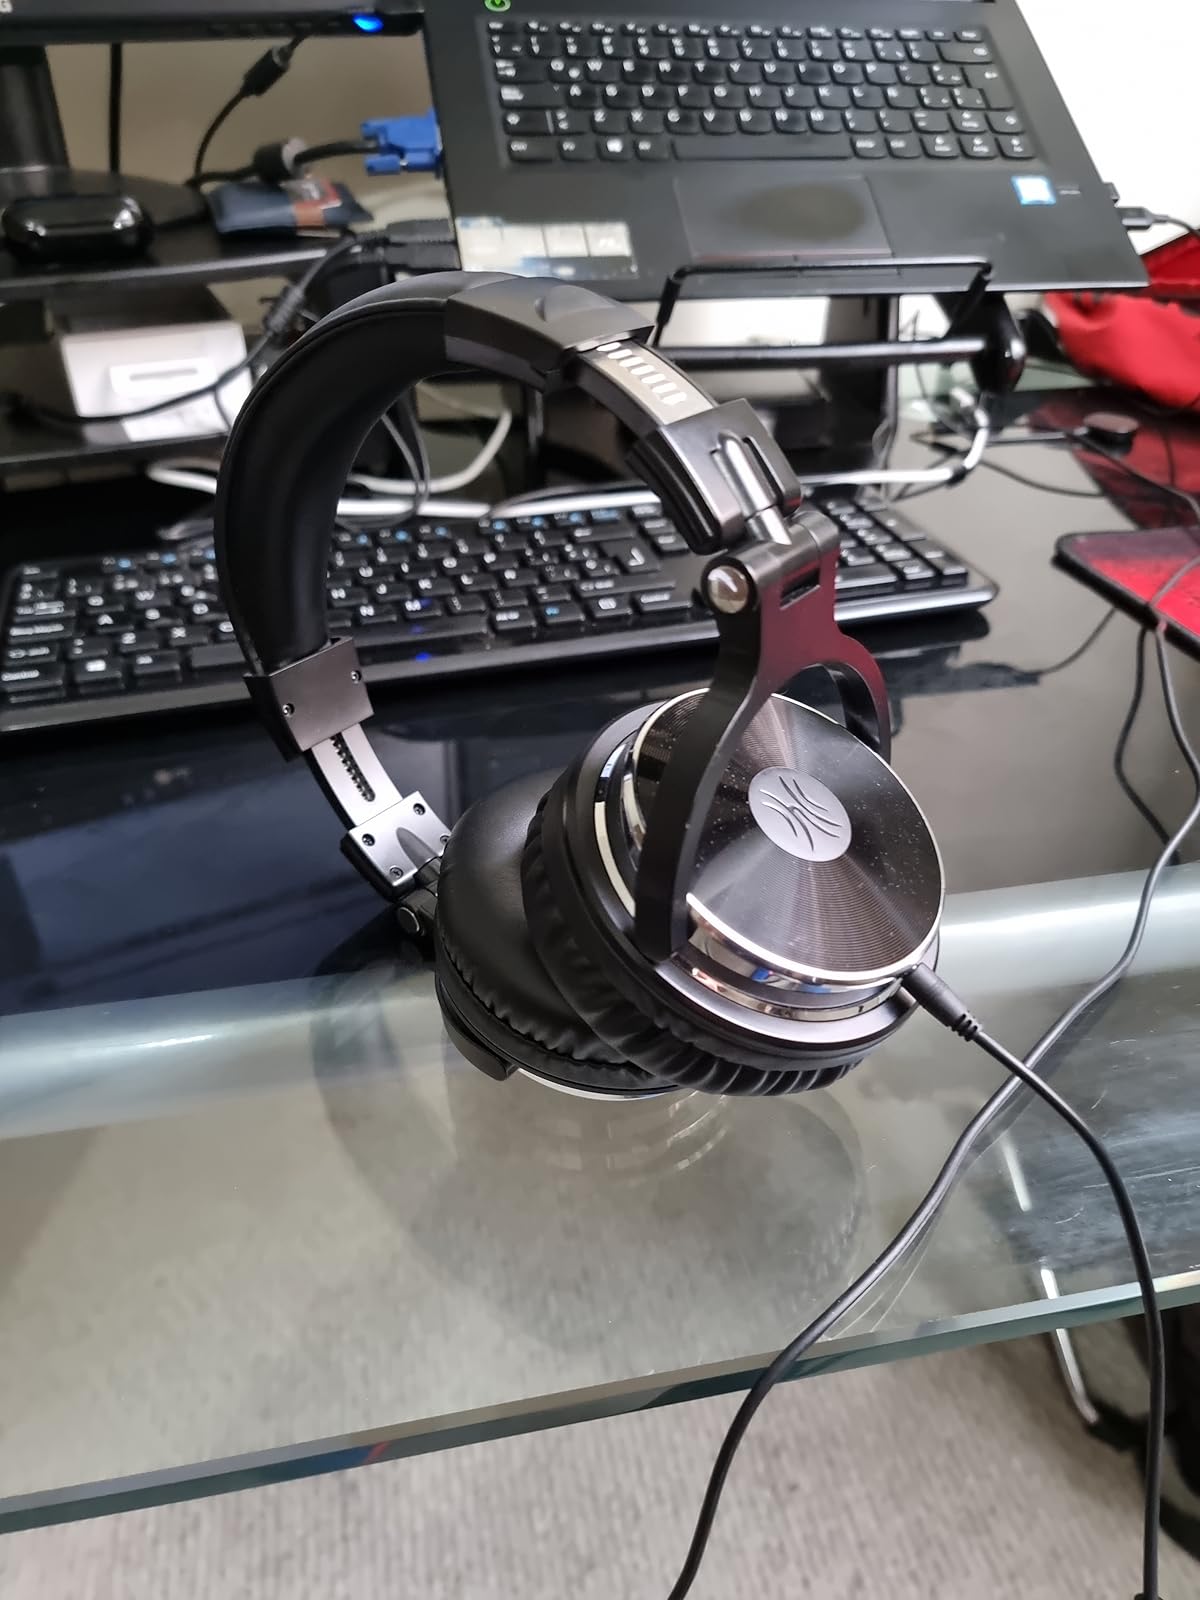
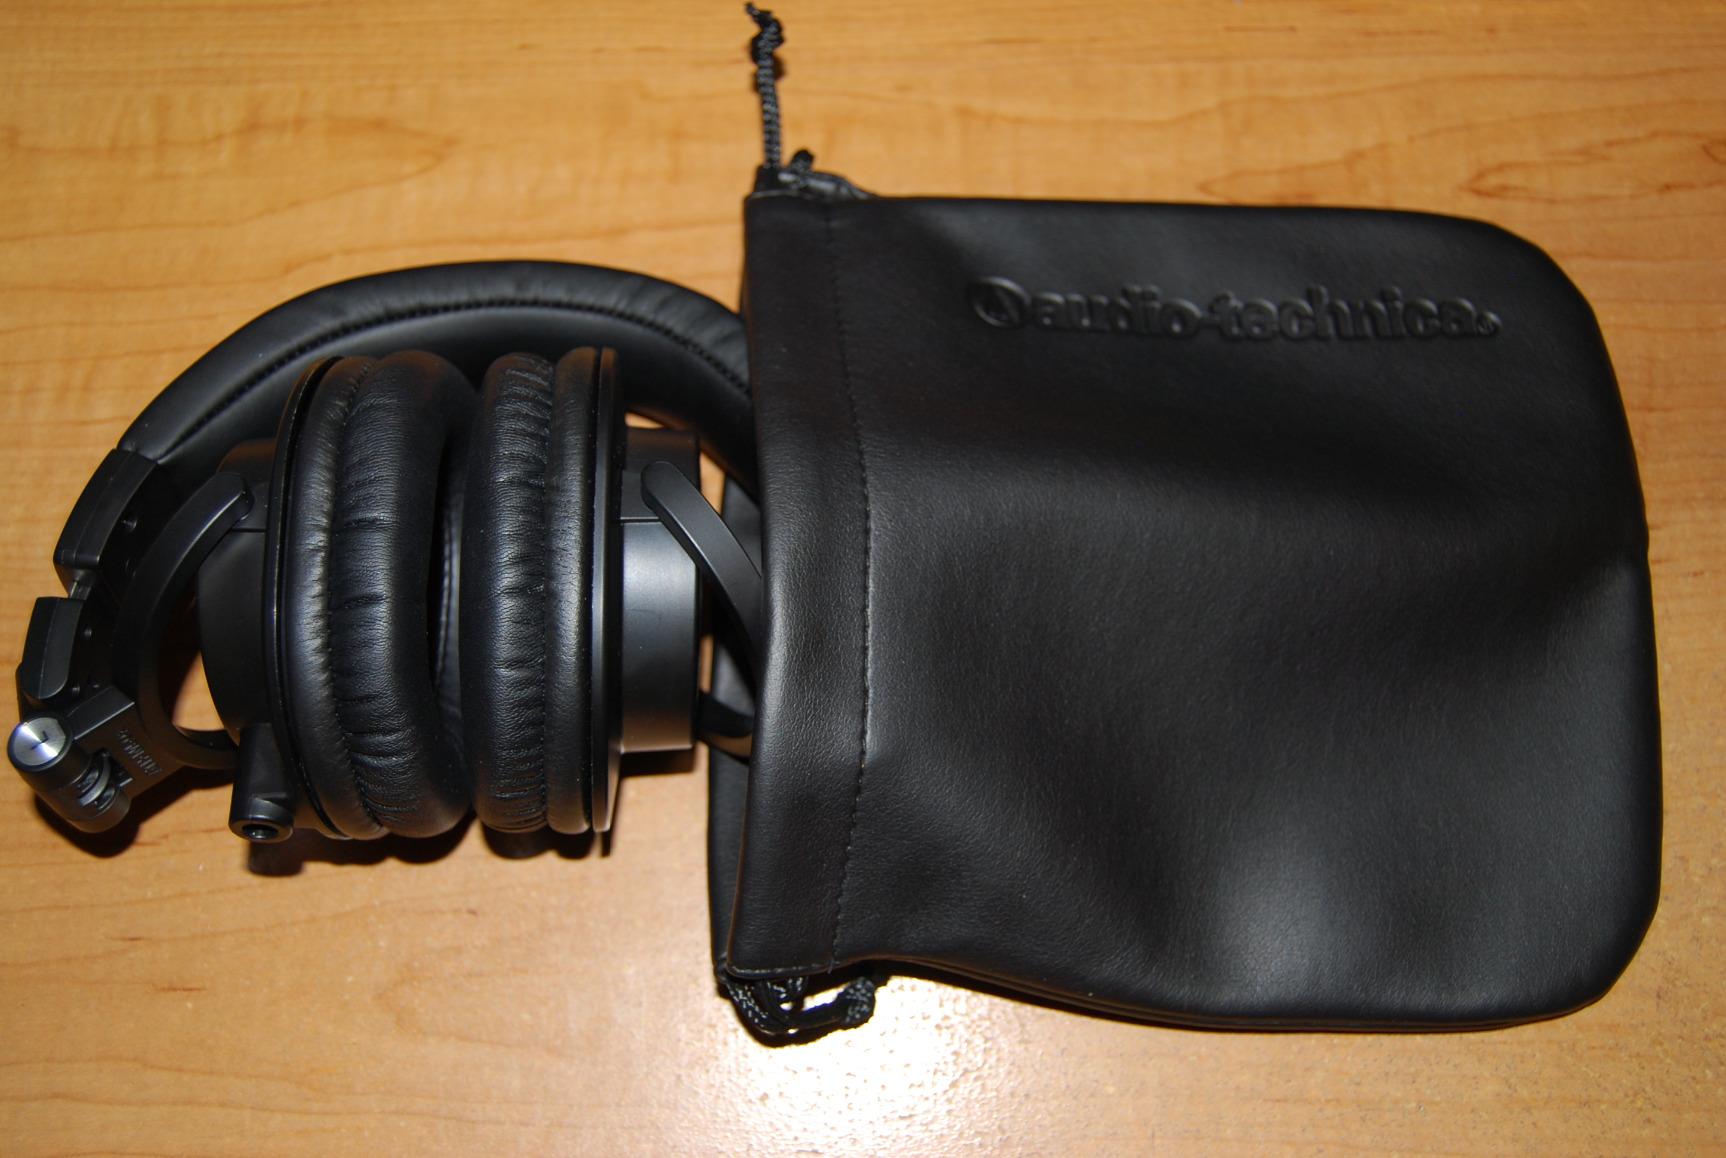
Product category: headphones
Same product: no